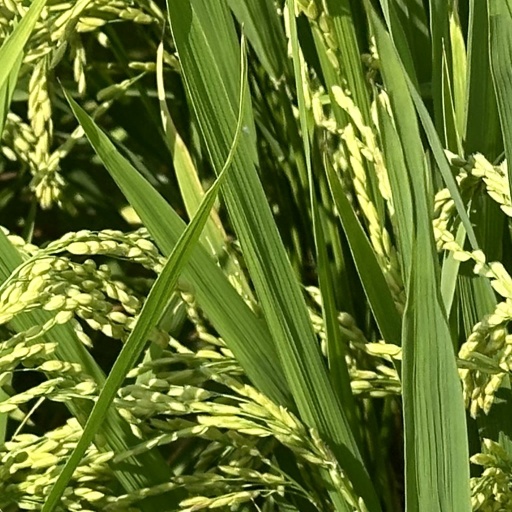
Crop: rice